Quaker Hill, Connecticut

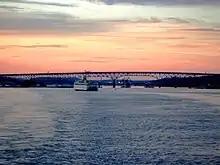
View of Quaker Hill to the left after the Gold Star Memorial Bridge

Quaker Hill is the place name used for ZIP code 06375, which extends beyond Quaker Hill to encompass the entire northeastern portion of the town of Waterford, including Bartlett, Best View, Cohanzie, Harrisons and Thames View.